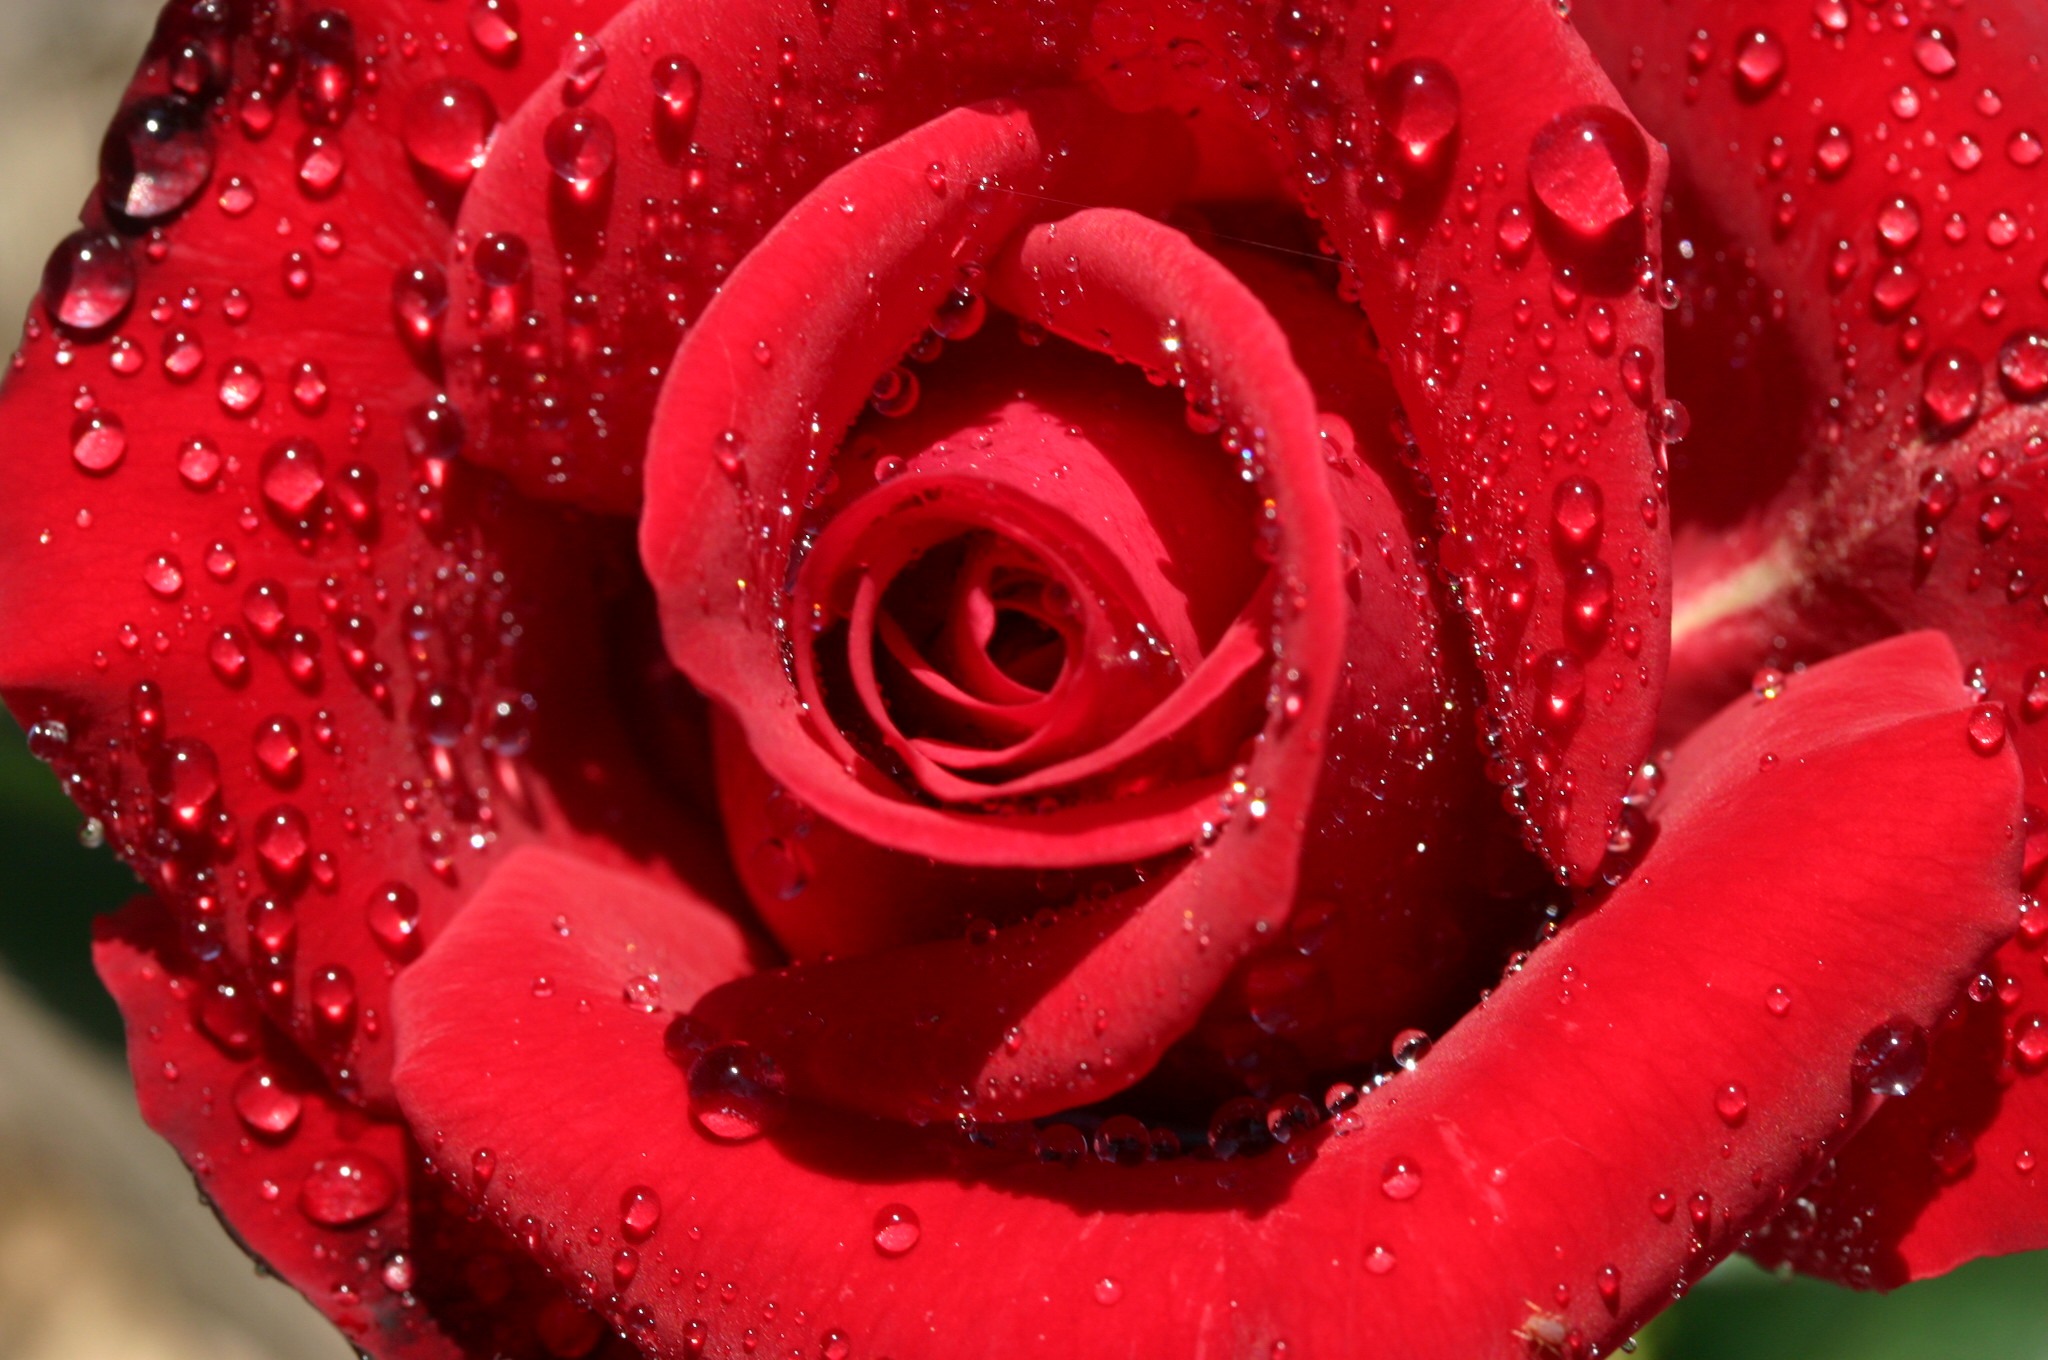
nature, dew, plant, photography, flower, petal, bloom, rose, red, macro, close up, roses, beautiful, rose petals, moisture, macro photography, flowering plant, garden roses, rose family, land plant, rose order